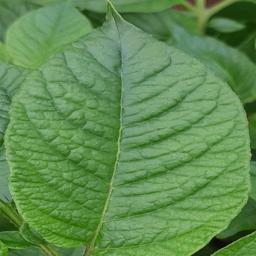
Etiqueta: Sana